Artemisia Gentileschi

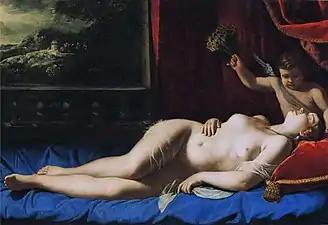

In 1615, she received the attention of Michelangelo Buonarroti the Younger (a great-nephew of Michelangelo). Busy with the construction of the Casa Buonarroti to celebrate his noted relative, he asked Gentileschi —along with other Florentine artists, including Agostino Ciampelli, Sigismondo Coccapani, Giovan Battista Guidoni, and Zanobi Rosi — to contribute a painting for the ceiling. Gentileschi was then in an advanced state of pregnancy. Each artist was commissioned to present an allegory of a virtue associated with Michelangelo, and Gentileschi was assigned the "Allegory of Inclination". In this instance, Gentileschi was paid three times more than any other artist participating in the series. Gentileschi painted her commission in the form of a nude young woman holding a compass. Her painting is located on the Galleria ceiling on the second floor. It is believed that the subject bears a resemblance to Gentileschi. Indeed, in several of her paintings, Gentileschi's energetic heroines appear to be self-portraits.